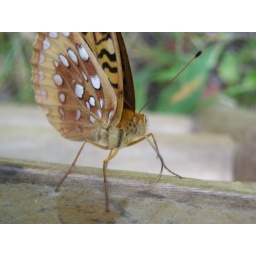
This butterfly flew over to the chair and I figured I'd snag a shot of it before it flew away...